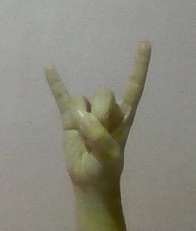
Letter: la